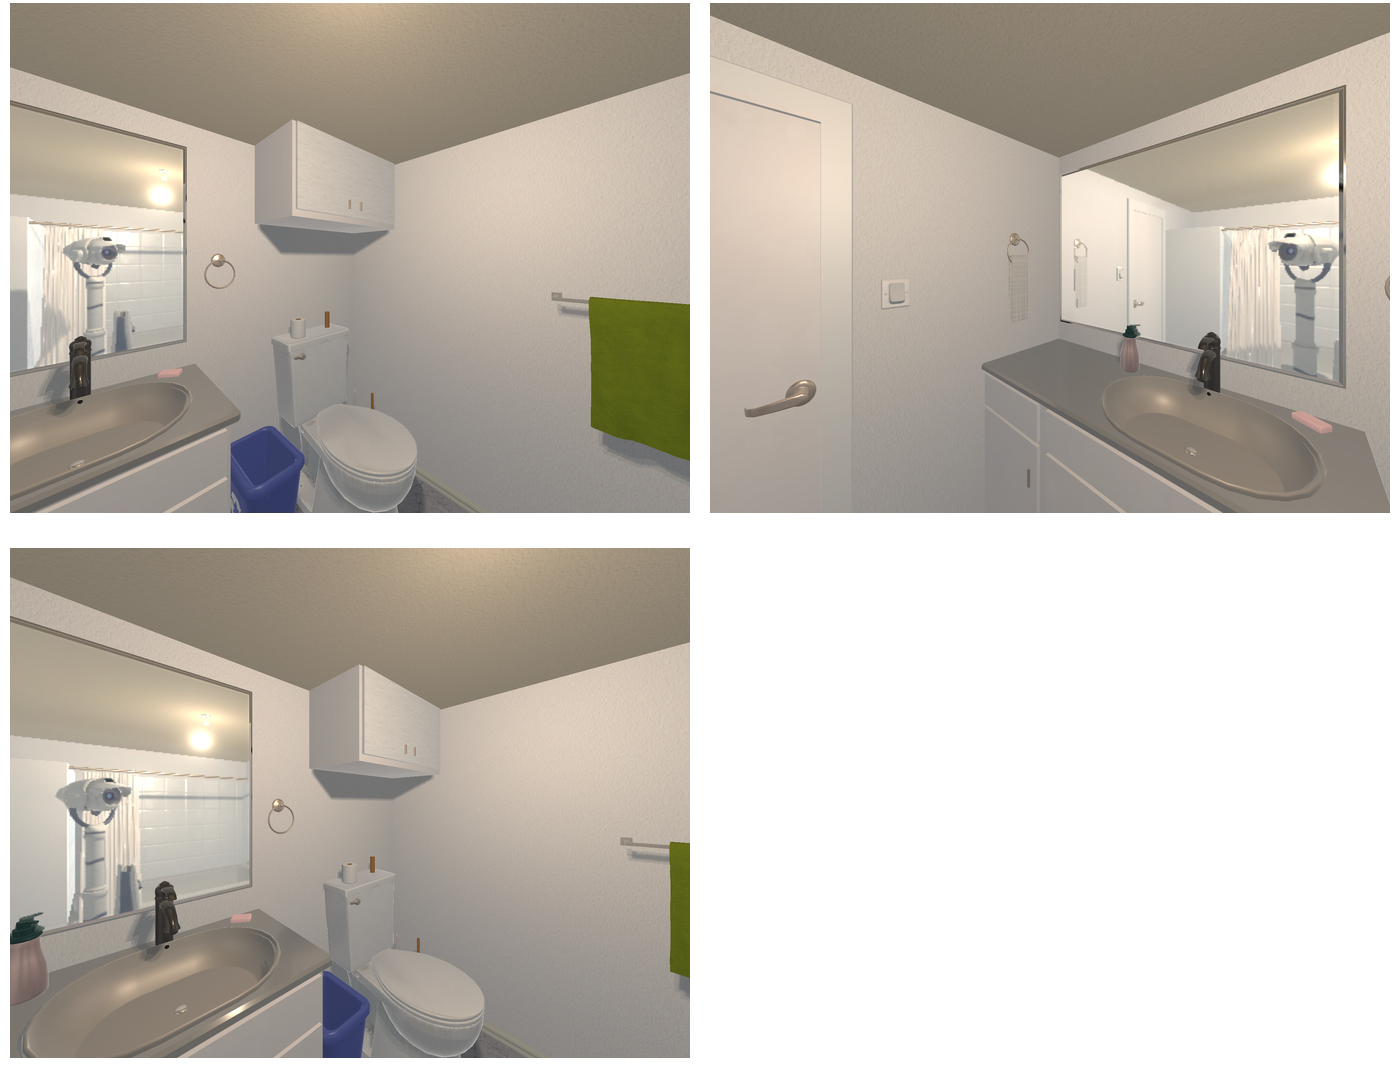Task instruction: Control water flow of the bathroom sink.
Answer: {"task_instruction": "Control water flow of the bathroom sink.", "nodes": ["faucet / handle", "button / knob", "bathroom sink"], "edges": [{"functional_relationship": "control", "object1": "faucet / handle", "object2": "bathroom sink", "spatial_relations": ["higher_than", "close"], "is_touching": true}, {"functional_relationship": "control", "object1": "button / knob", "object2": "bathroom sink", "spatial_relations": ["close", "lower_than"], "is_touching": true}], "action_type": "press", "function_type": "water_flow_control"}